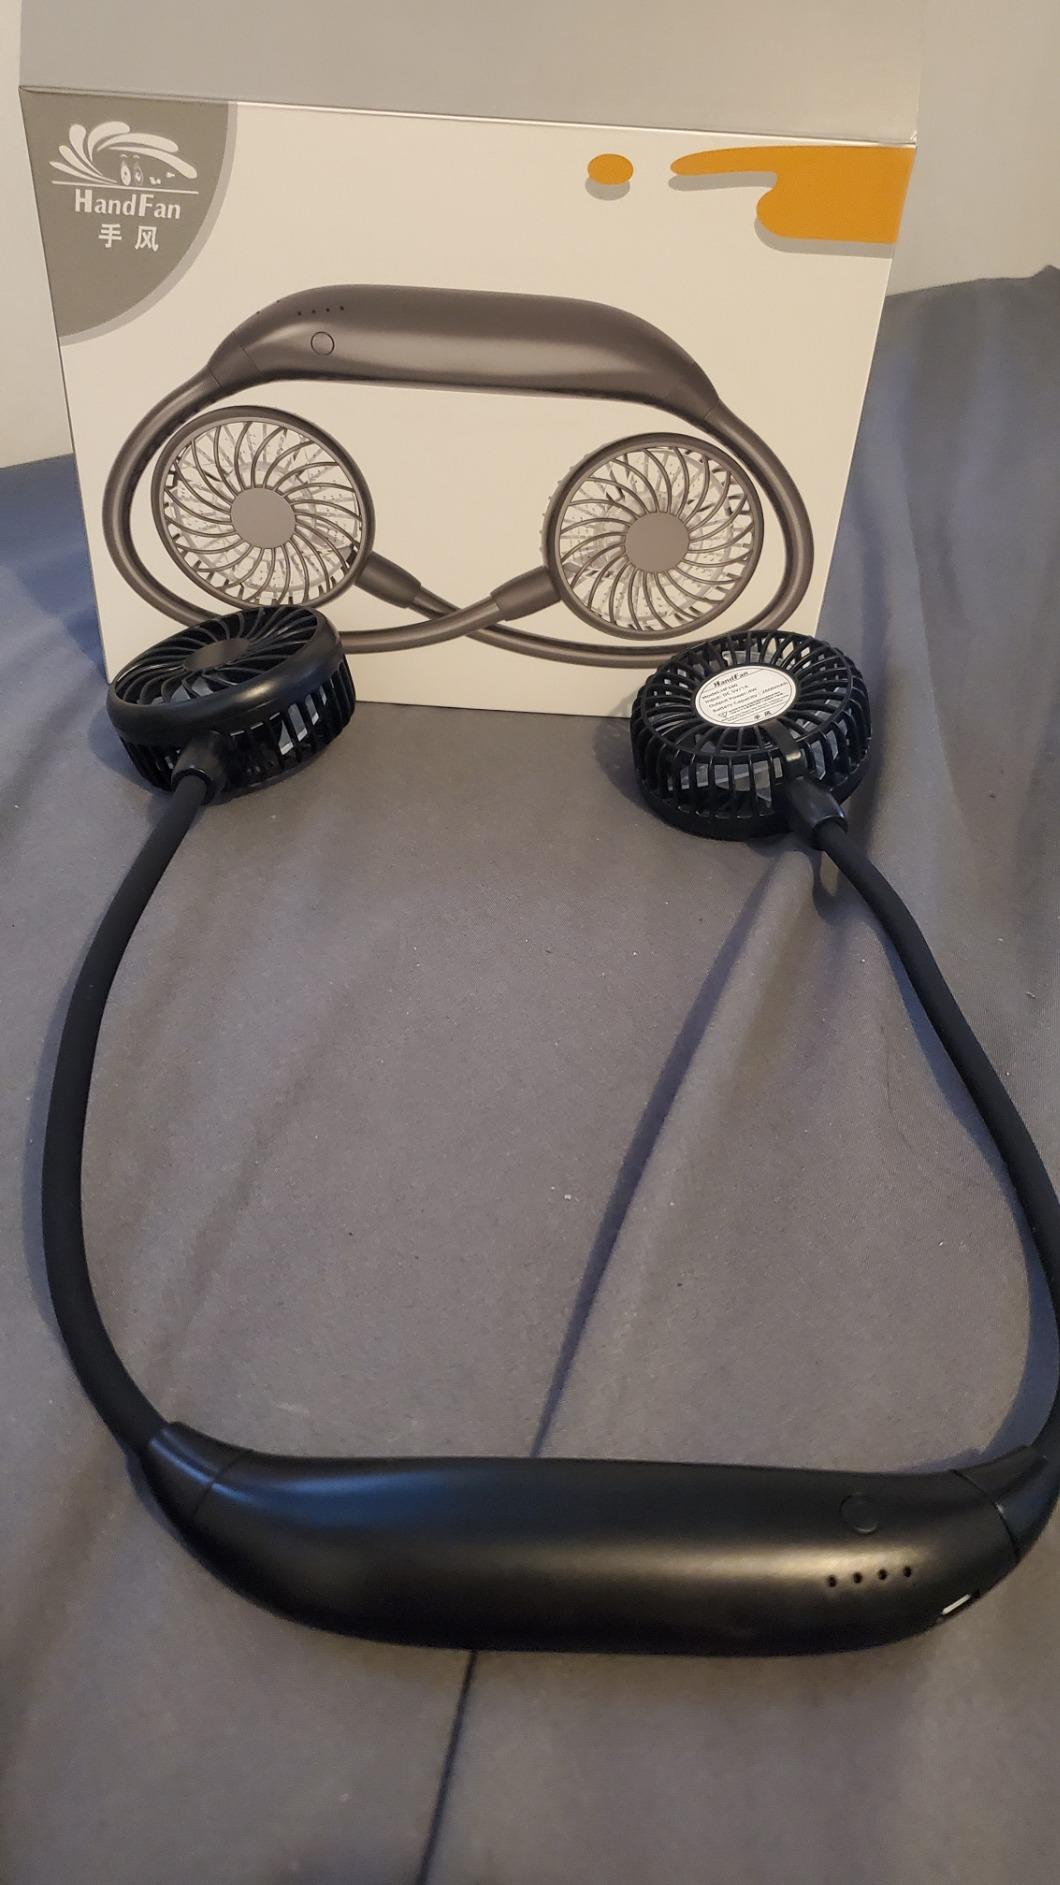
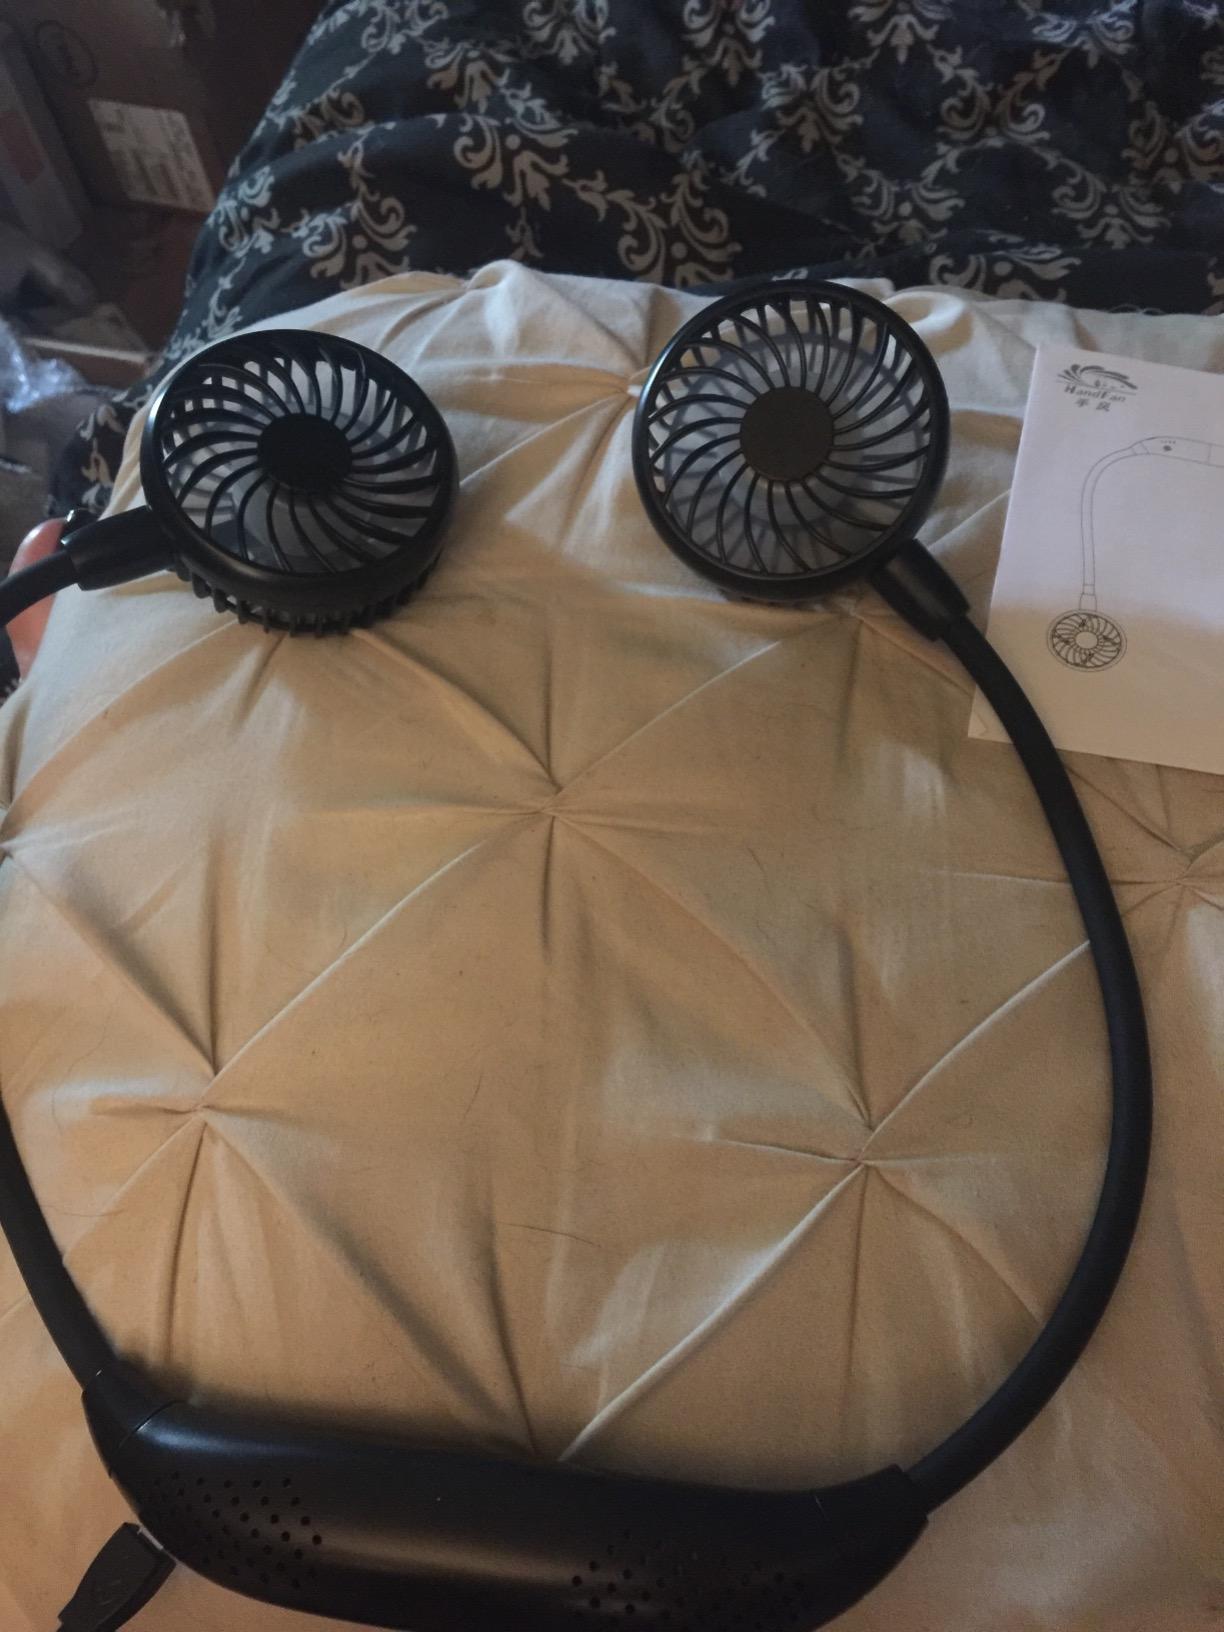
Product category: fan
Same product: yes